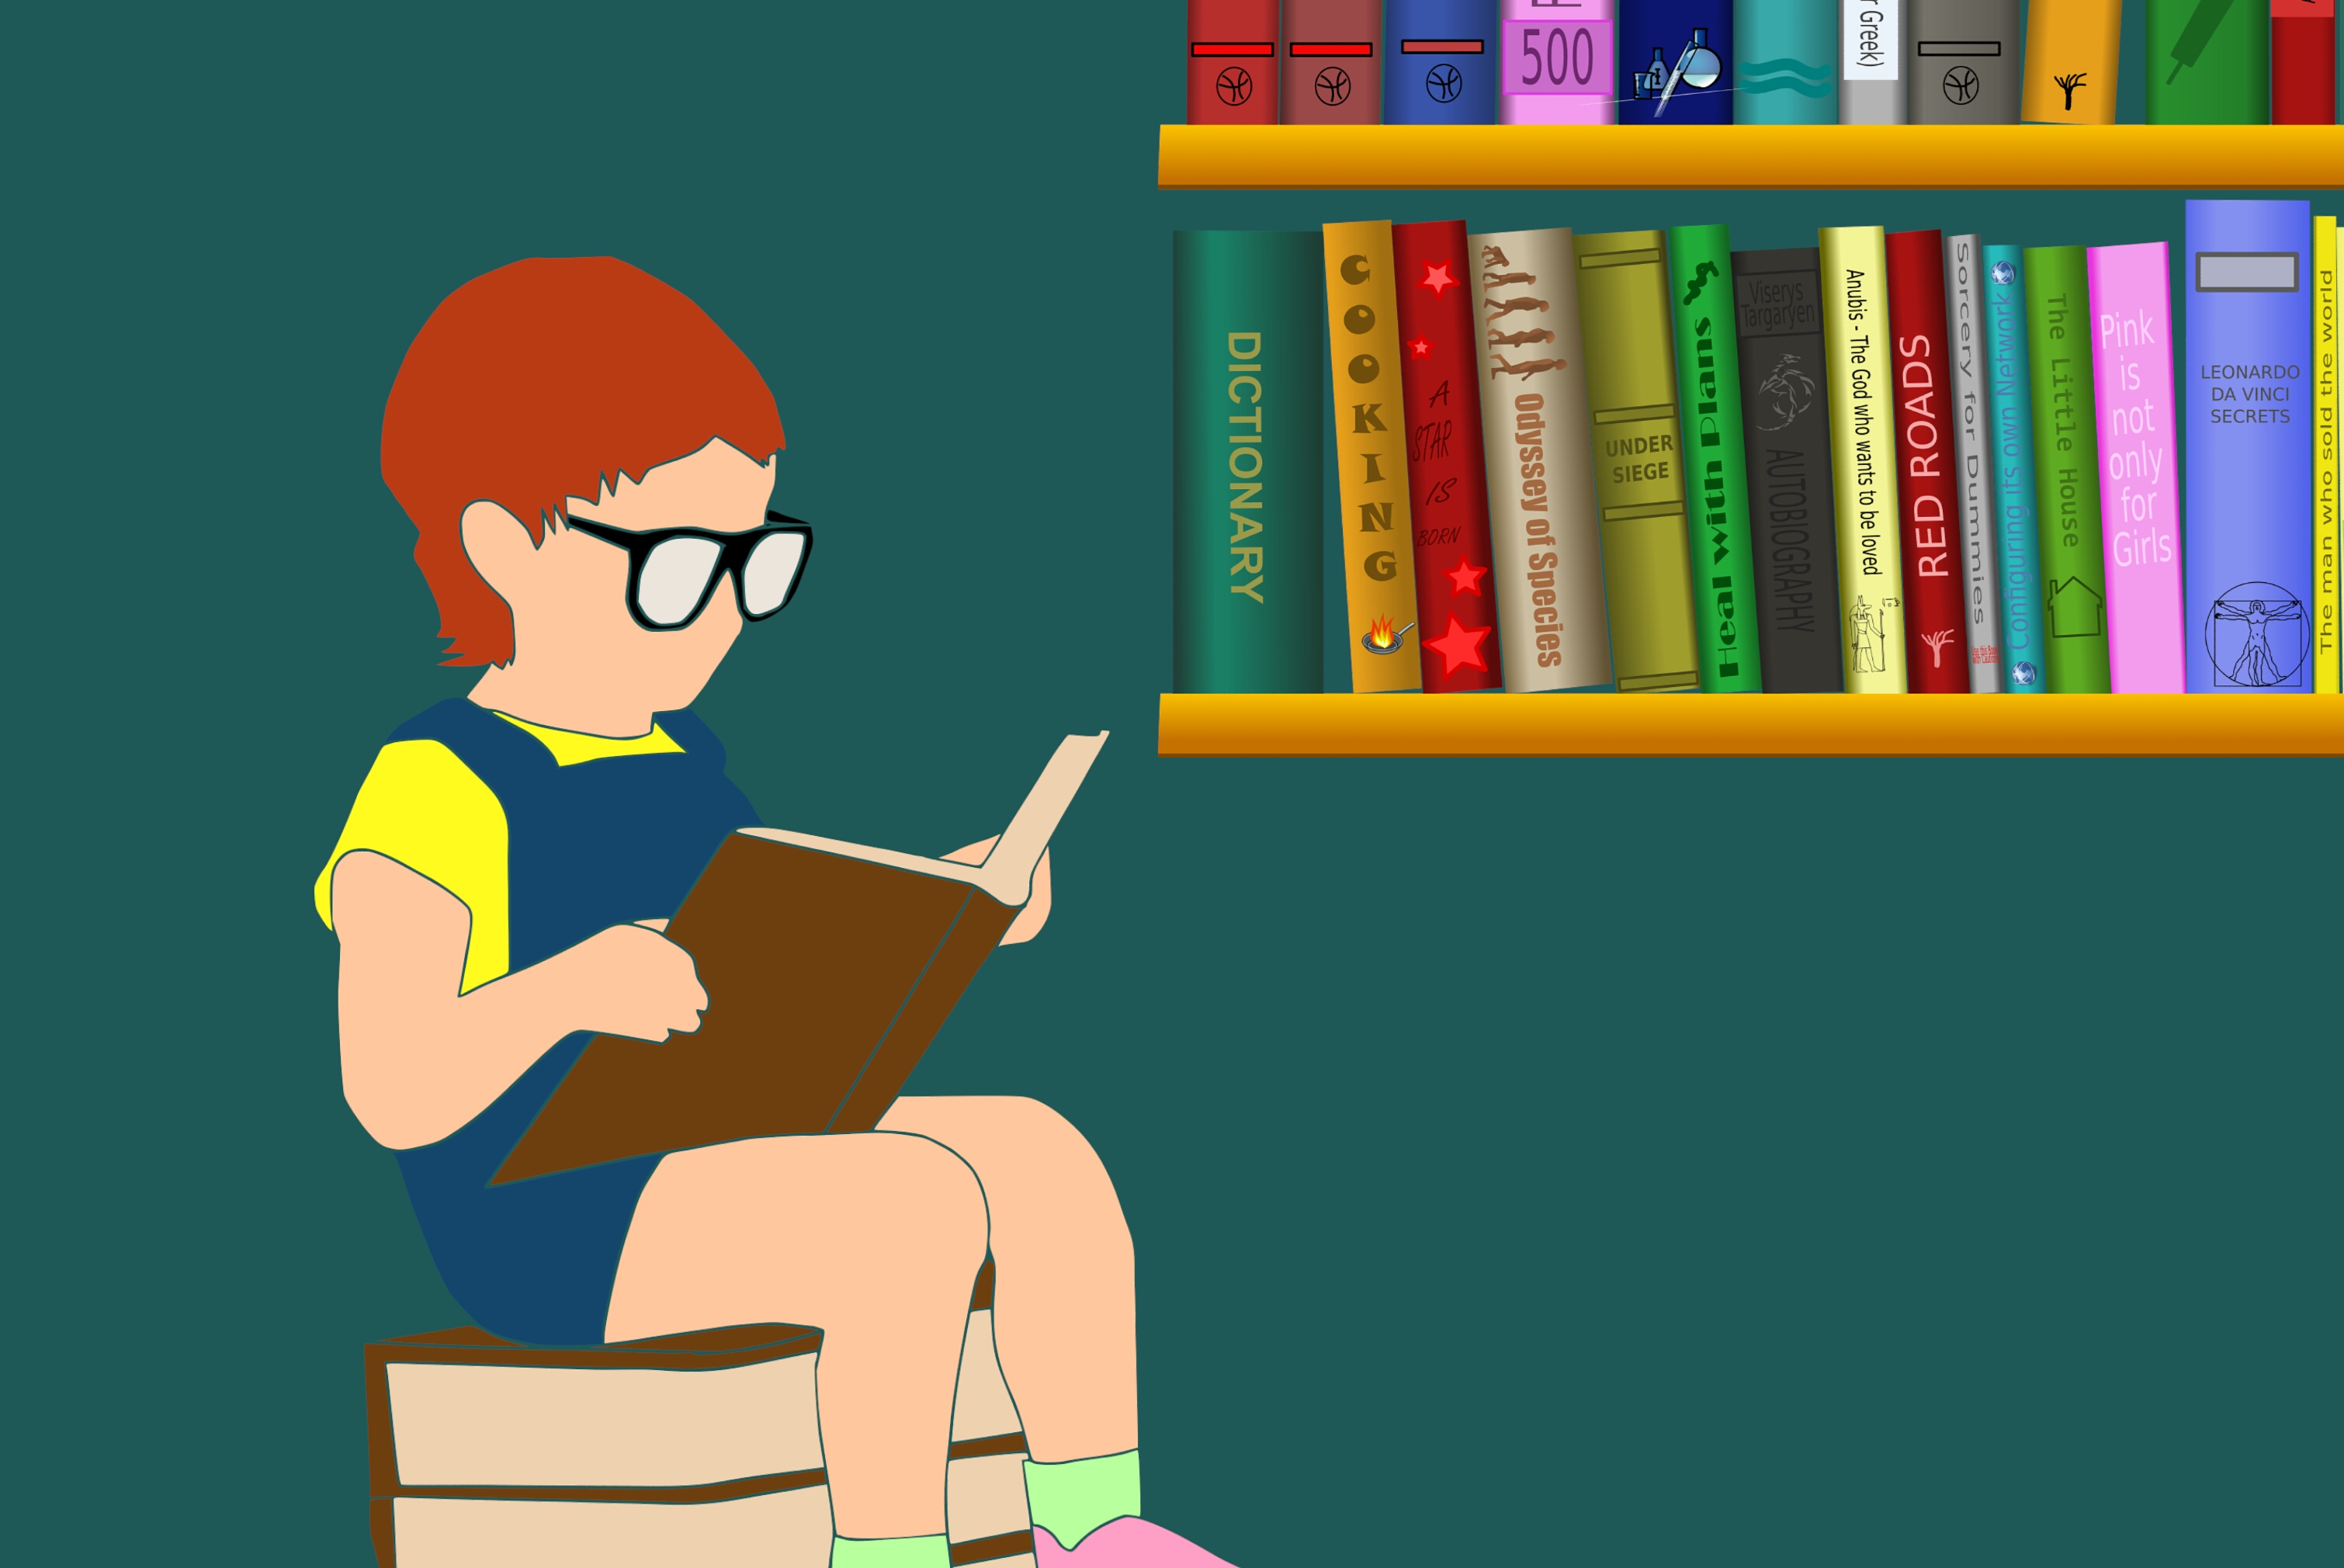
child, reading, book, girls, education, toddler, eyeglasses, learning, studying, happiness, humor, intelligence, childhood, cute, fun, elementary student, concepts, people, wisdom, elementary school, portrait, cheerful, holding, small, schoolgirl, cartoon, text, product, human behavior, illustration, play, art, graphic design, games, fiction, font, graphics